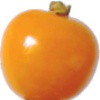
Label: Physalis 1